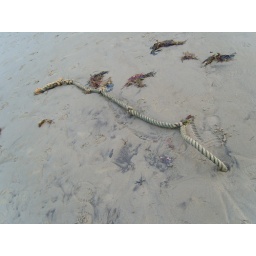
Taken on the beach by the bath house cafe. 01-01-2008